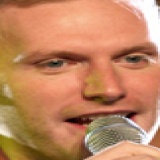
ca sĩ Kyo York